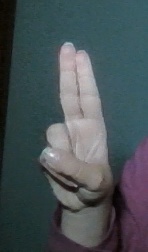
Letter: taa